Hotel del Coronado

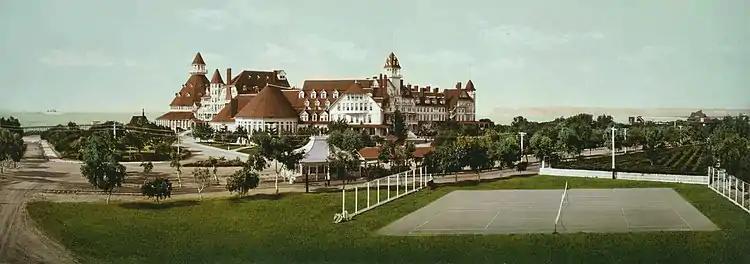
Restored photochrom print of the Hotel del Coronado by William Henry Jackson,

In the mid-1880s, the San Diego region was experiencing one of its first real estate booms. At that time, it was common for a California developer to build a grand hotel as a draw to an otherwise barren landscape; examples include The Hollywood Hotel in Hollywood, the Raymond Hotel in Pasadena, the Hotel Del Monte in Monterey, and Hotel Redondo in Redondo Beach.